Answer in natural language. Considering the relative positions, is island countertop with black color to the left or right of black colour chair? Choose between the following options: right or left
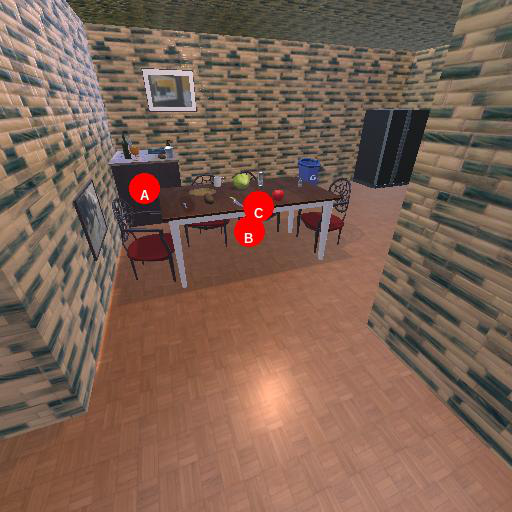
<answer>left</answer>